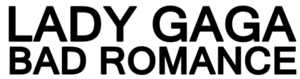
Bad Romance est une chanson de l’artiste américaine Lady Gaga. Il s’agit du premier single issu de son deuxième album studio, The Fame Monster. Le morceau est produit par le producteur marocain RedOne. Il est inspiré de la paranoïa que Gaga a vécu lors de sa première tournée, au début de 2009. Après le piratage de la version démo du morceau, Gaga interprète pour la première fois la chanson, lors de la semaine parisienne de la mode, au défilé printemps/été du styliste Alexander McQueen, le 6 octobre 2009. Cet événement est suivi par la sortie de la pochette officielle du single. Composée avec un tempo similaire aux précédents singles de Gaga, Bad Romance comporte une transition musicale parlée et des refrains. Le titre est écrit par Gaga lors de sa tournée The Fame Ball Tour et est associé à la musique allemande techno-house. Au niveau des paroles, elle évoque l’existence d'un amour avec son meilleur ami.